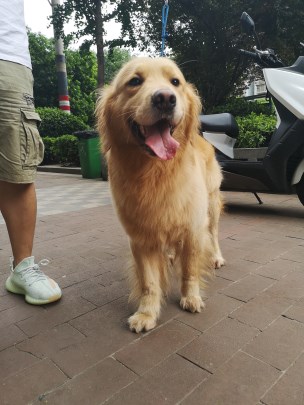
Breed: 5355-n000126-golden_retriever